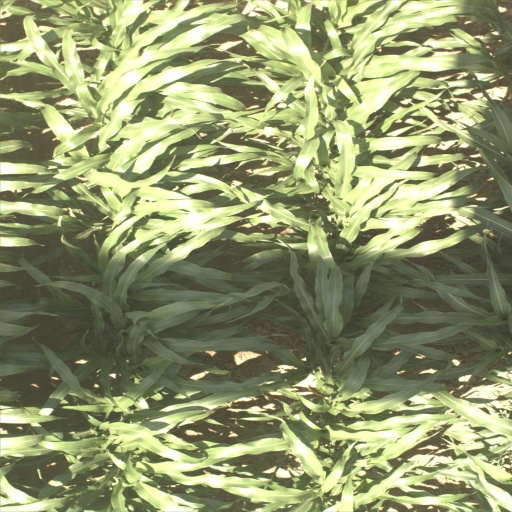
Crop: sorghum